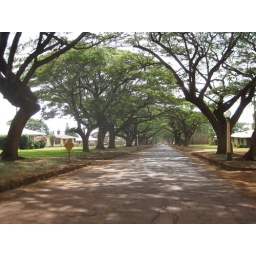
On our way home from Waimea we spotted this cool tree tunnel. I loved the trees in Kauai.